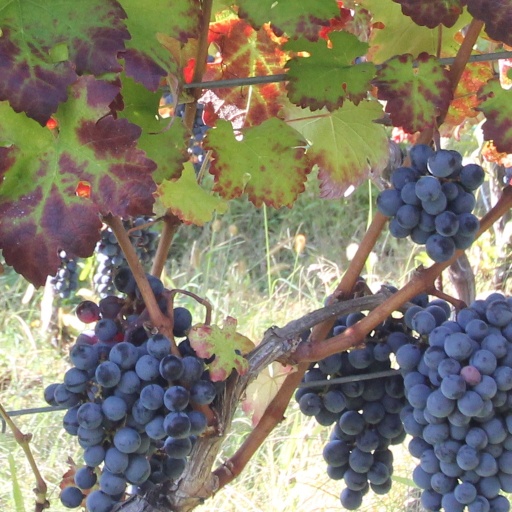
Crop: grape